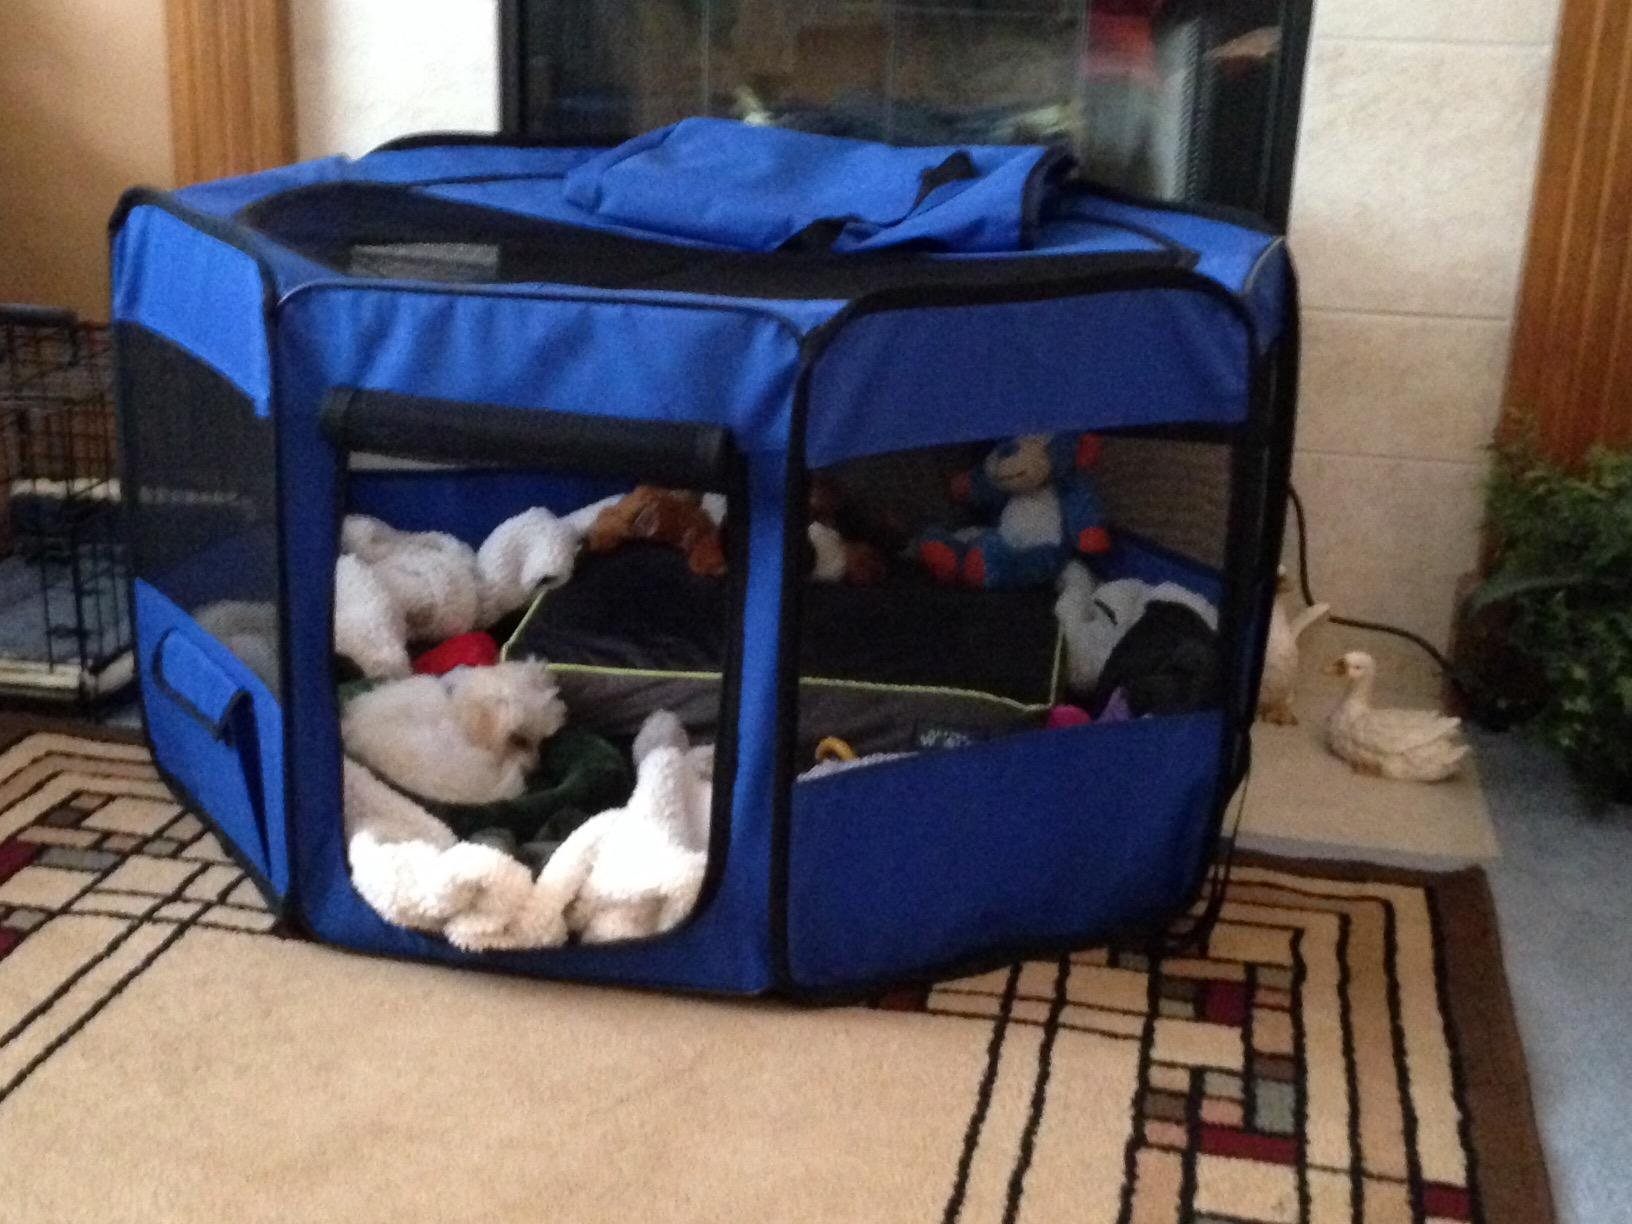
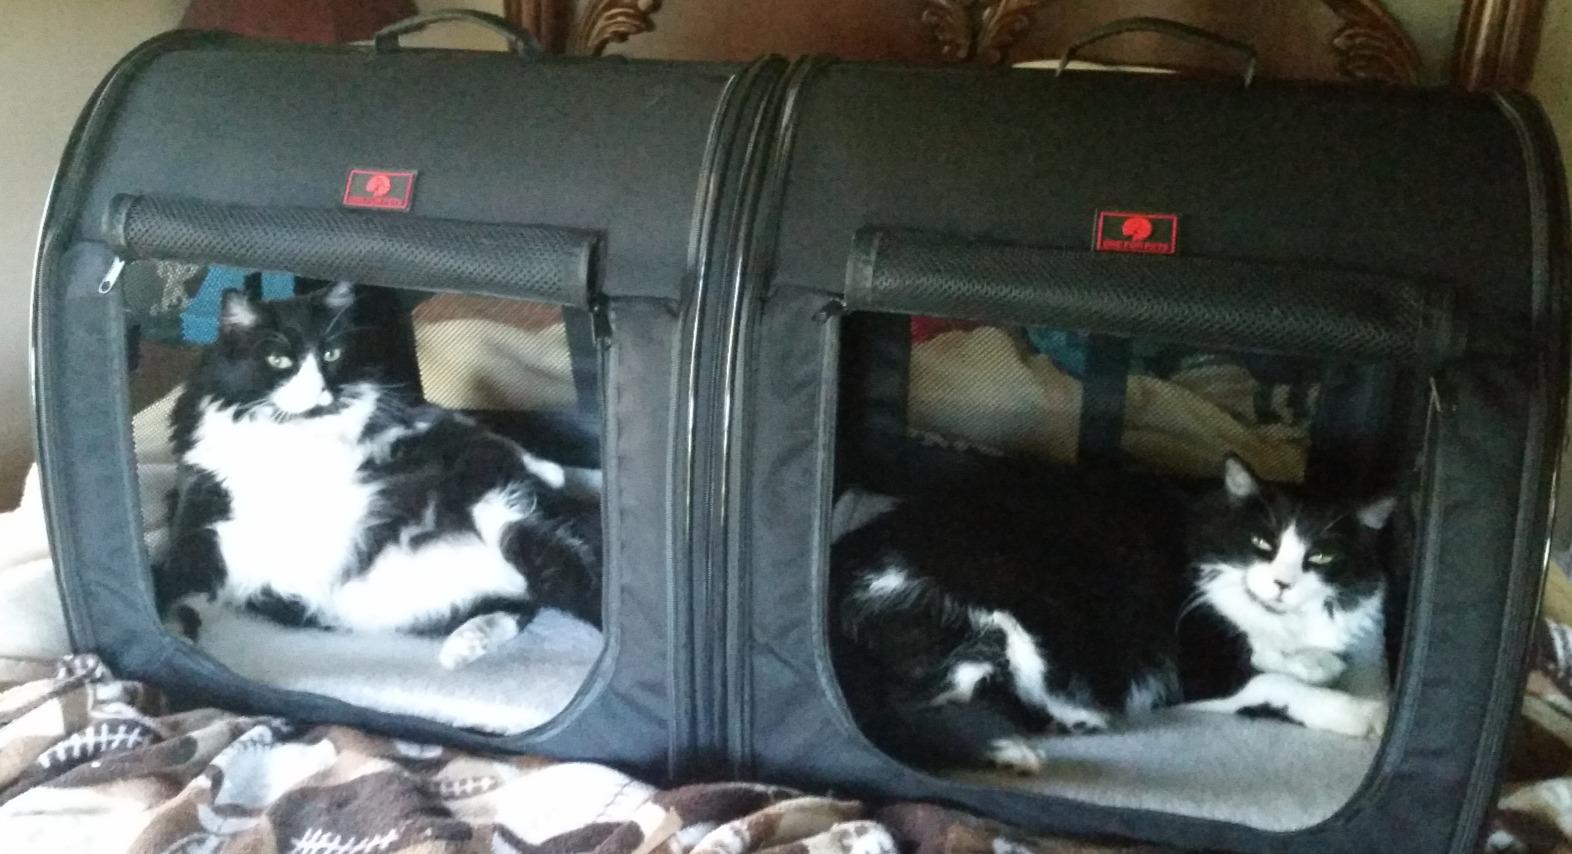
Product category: items_kennel
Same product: no